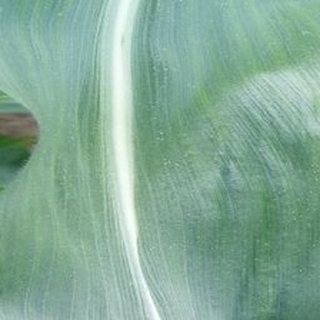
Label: healthy_corn